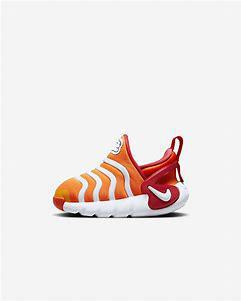
Brand: Nike
Model: Dynamo Go